Rose Flower Cup

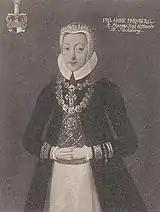
Anne Parsberg

Hans Skovgaard (15261580), one of King Frederick II's favourites, served as secretary of the Danish Chancellery and was generously rewarded with royal fiefs. In 1573, one year before marrying Anne Parsberg (15491582), against the wishes of the king, he retired from the royal court to his estate Gunderstrup in Scania. Frederick II nonetheless hosted his wedding at Copenhagen Castle and as a wedding present gave him a richly decorated silver tankard.